Inverness Justice Centre

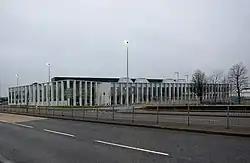
Inverness Justice Centre

Inverness Justice Centre is a sheriff court and justice of the peace court venue in Longman Road, Inverness, Scotland. It also includes the offices of the procurator fiscal.